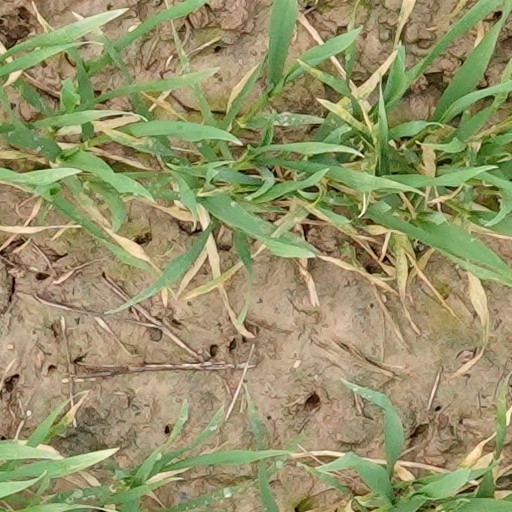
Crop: wheat